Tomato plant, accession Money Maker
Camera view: vertical (180 deg); turntable rotation: 150 degrees
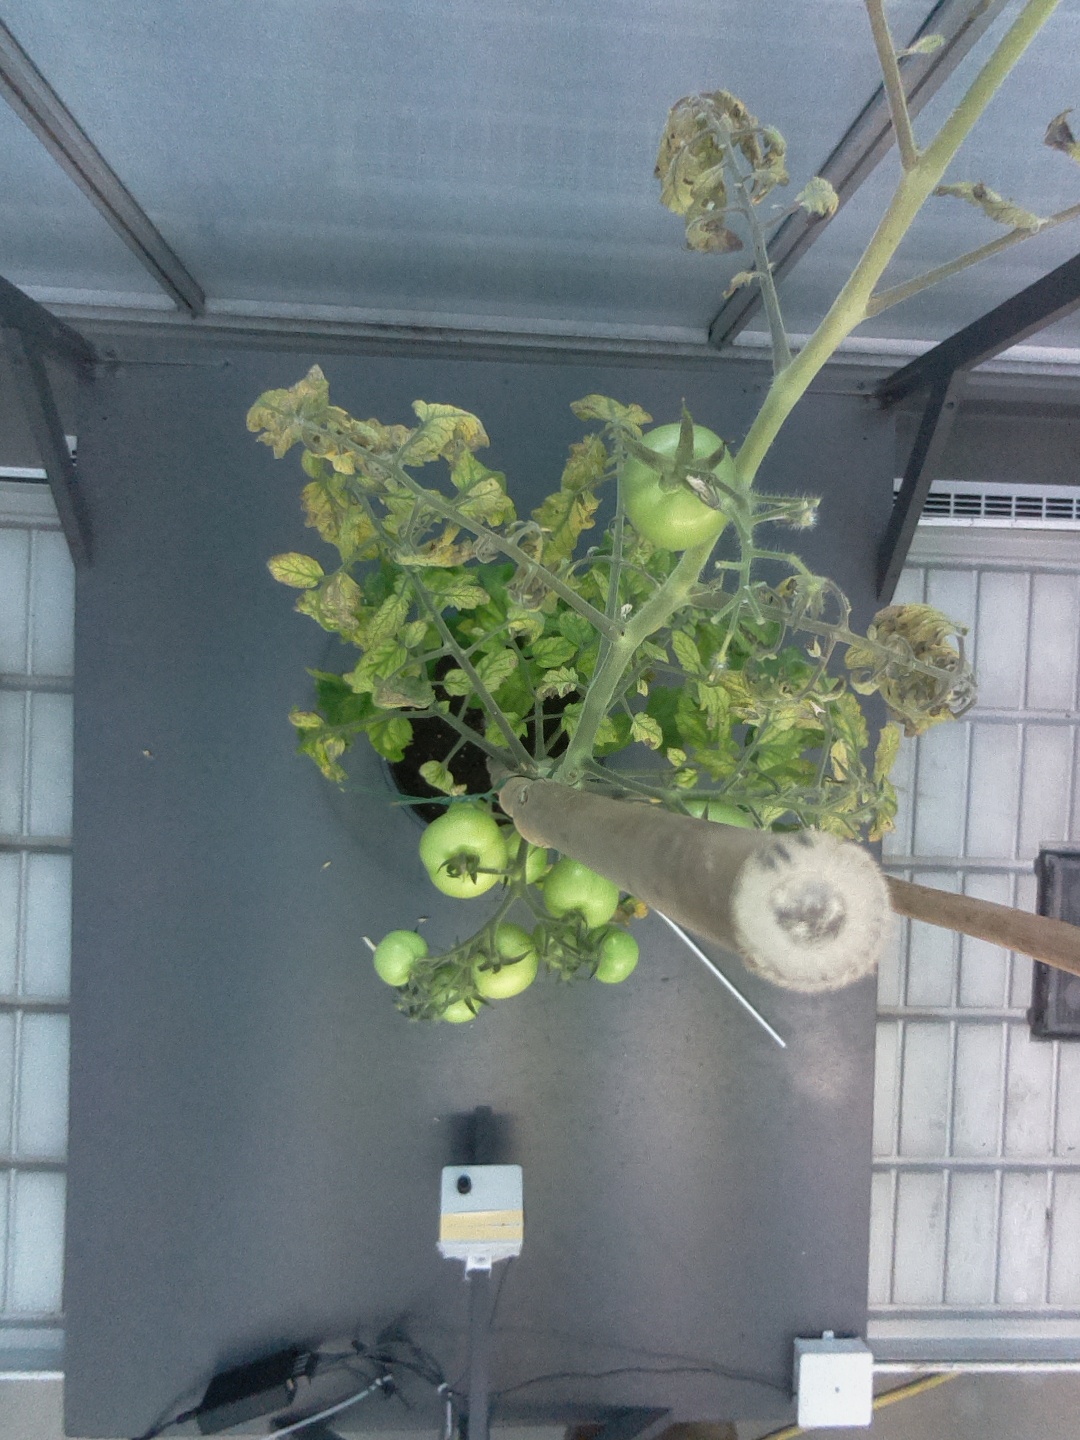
BBCH growth stage 79: 90% -100% of final fruit size